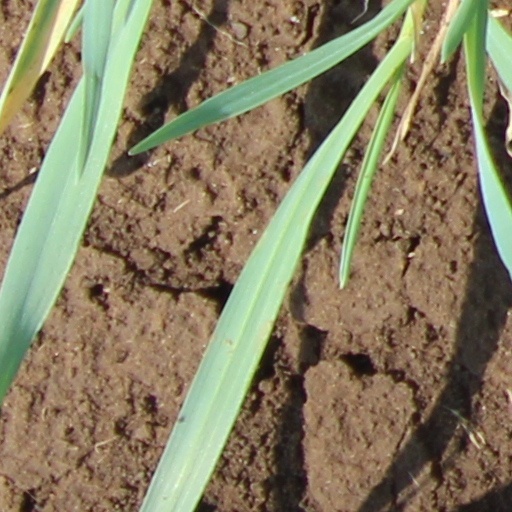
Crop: wheat